Edessa Waterfalls

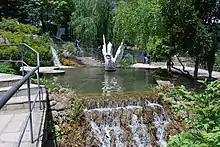
Tourists can drink their coffee inside the waterfalls

After World War II and the re-establishment of the municipality of Edessa, the waterfall area passed into the hands of the state. The Municipality recruited collaborators and gardeners to redevelop and highlight the area, and large gardens and paths were constructed. The works were completed in 1953. A municipal restaurant called "POINTS" was set up on the islet between the two big waterfalls. In 1960s, paths and signs were constructed to allow the visitor to approach safely.